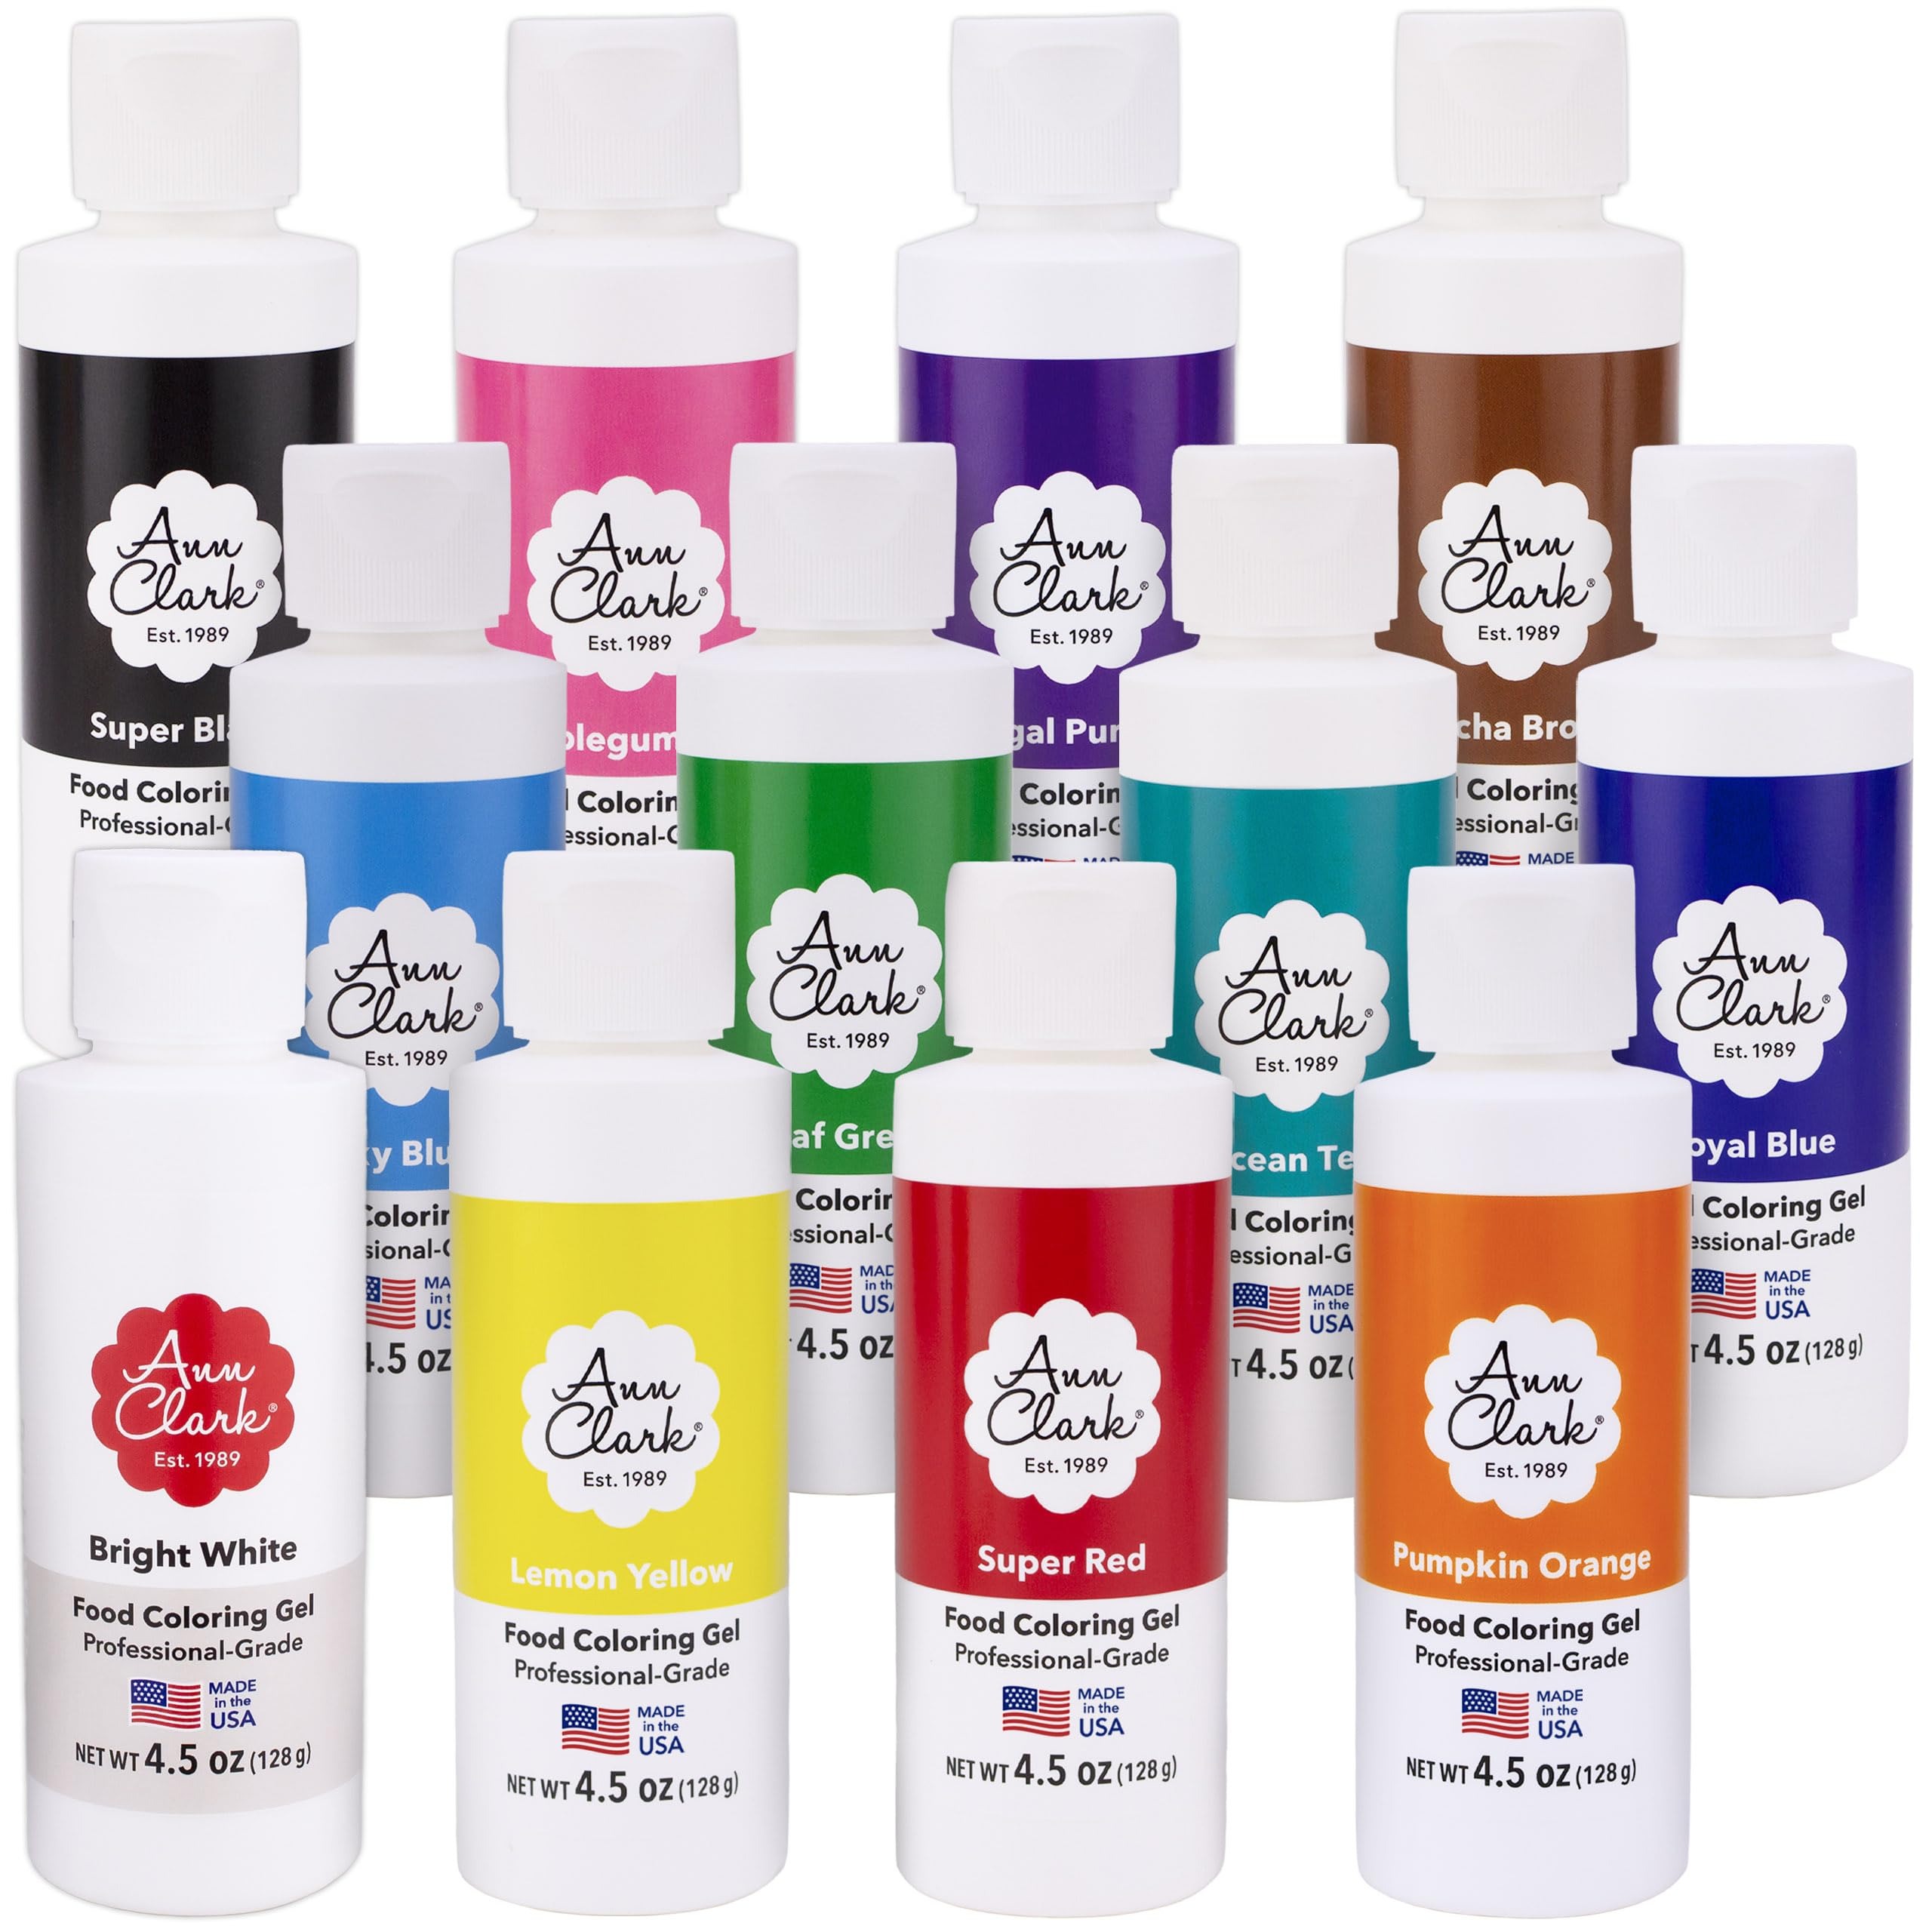
Item Name: Ann Clark Professional Grade Food Coloring Gel Large 4.5 oz Bottles 12 Color Set Made in USA
Bullet Point 1: Designed for the Culinary Professional: Large 4.5-ounce bottles of chef's-grade food coloring gel, ideal for commercial baking, decorating and culinary use
Bullet Point 2: Vibrant Colors: Brighter, more concentrated food coloring gel for icing, frosting, cakes, cupcakes, and cookies. One bottle colors enough icing for over 200 two-layer cakes!
Bullet Point 3: Premium Food Coloring: Delivers rich, beautiful color in a highly concentrated gel.
Bullet Point 4: Easy to Use: Our premium gel food coloring is easier to control, drop by drop, than low-quality liquid dyes. Blend the perfect shade with less mess and more precision!
Bullet Point 5: Allergen Free: No peanuts, tree nuts, gluten, eggs, dairy, soy, fish or shellfish. Non-GMO, Kosher, and vegan.
Bullet Point 6: Made in USA: Manufactured with pride to the highest food safety standards at Ann Clark’s production facility in Rutland, Vermont.
Value: 54.0
Unit: Fl Oz

Price: 74.99